Human rights in Canada

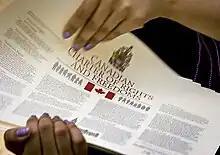
Printed copies of the "Canadian Charter of Rights and Freedoms"

The "Canadian Charter of Rights and Freedoms" is part of the Constitution of Canada. The Charter guarantees political, mobility, and equality rights and fundamental freedoms such as freedom of expression, freedom of assembly and freedom of religion for private individuals and some organisations. The Charter only applies to governments, requiring them to respect the rights and freedoms it sets out. Charter rights are enforced by legal actions in the criminal and civil courts, depending on the context in which a Charter claim arises.